Bible translations into Cornish

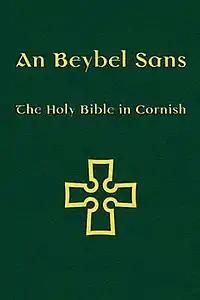
The front cover of "An Beybel Sans: The Holy Bible in Cornish", 2011

Translations of parts of the Bible into Cornish have existed since the 17th century. The early works involved the translation of individual passages, chapters or books of the Bible. The first full translation of the Bible into the Cornish language was published in 2011. The New Testament and Psalms in another translation went online in 2014.